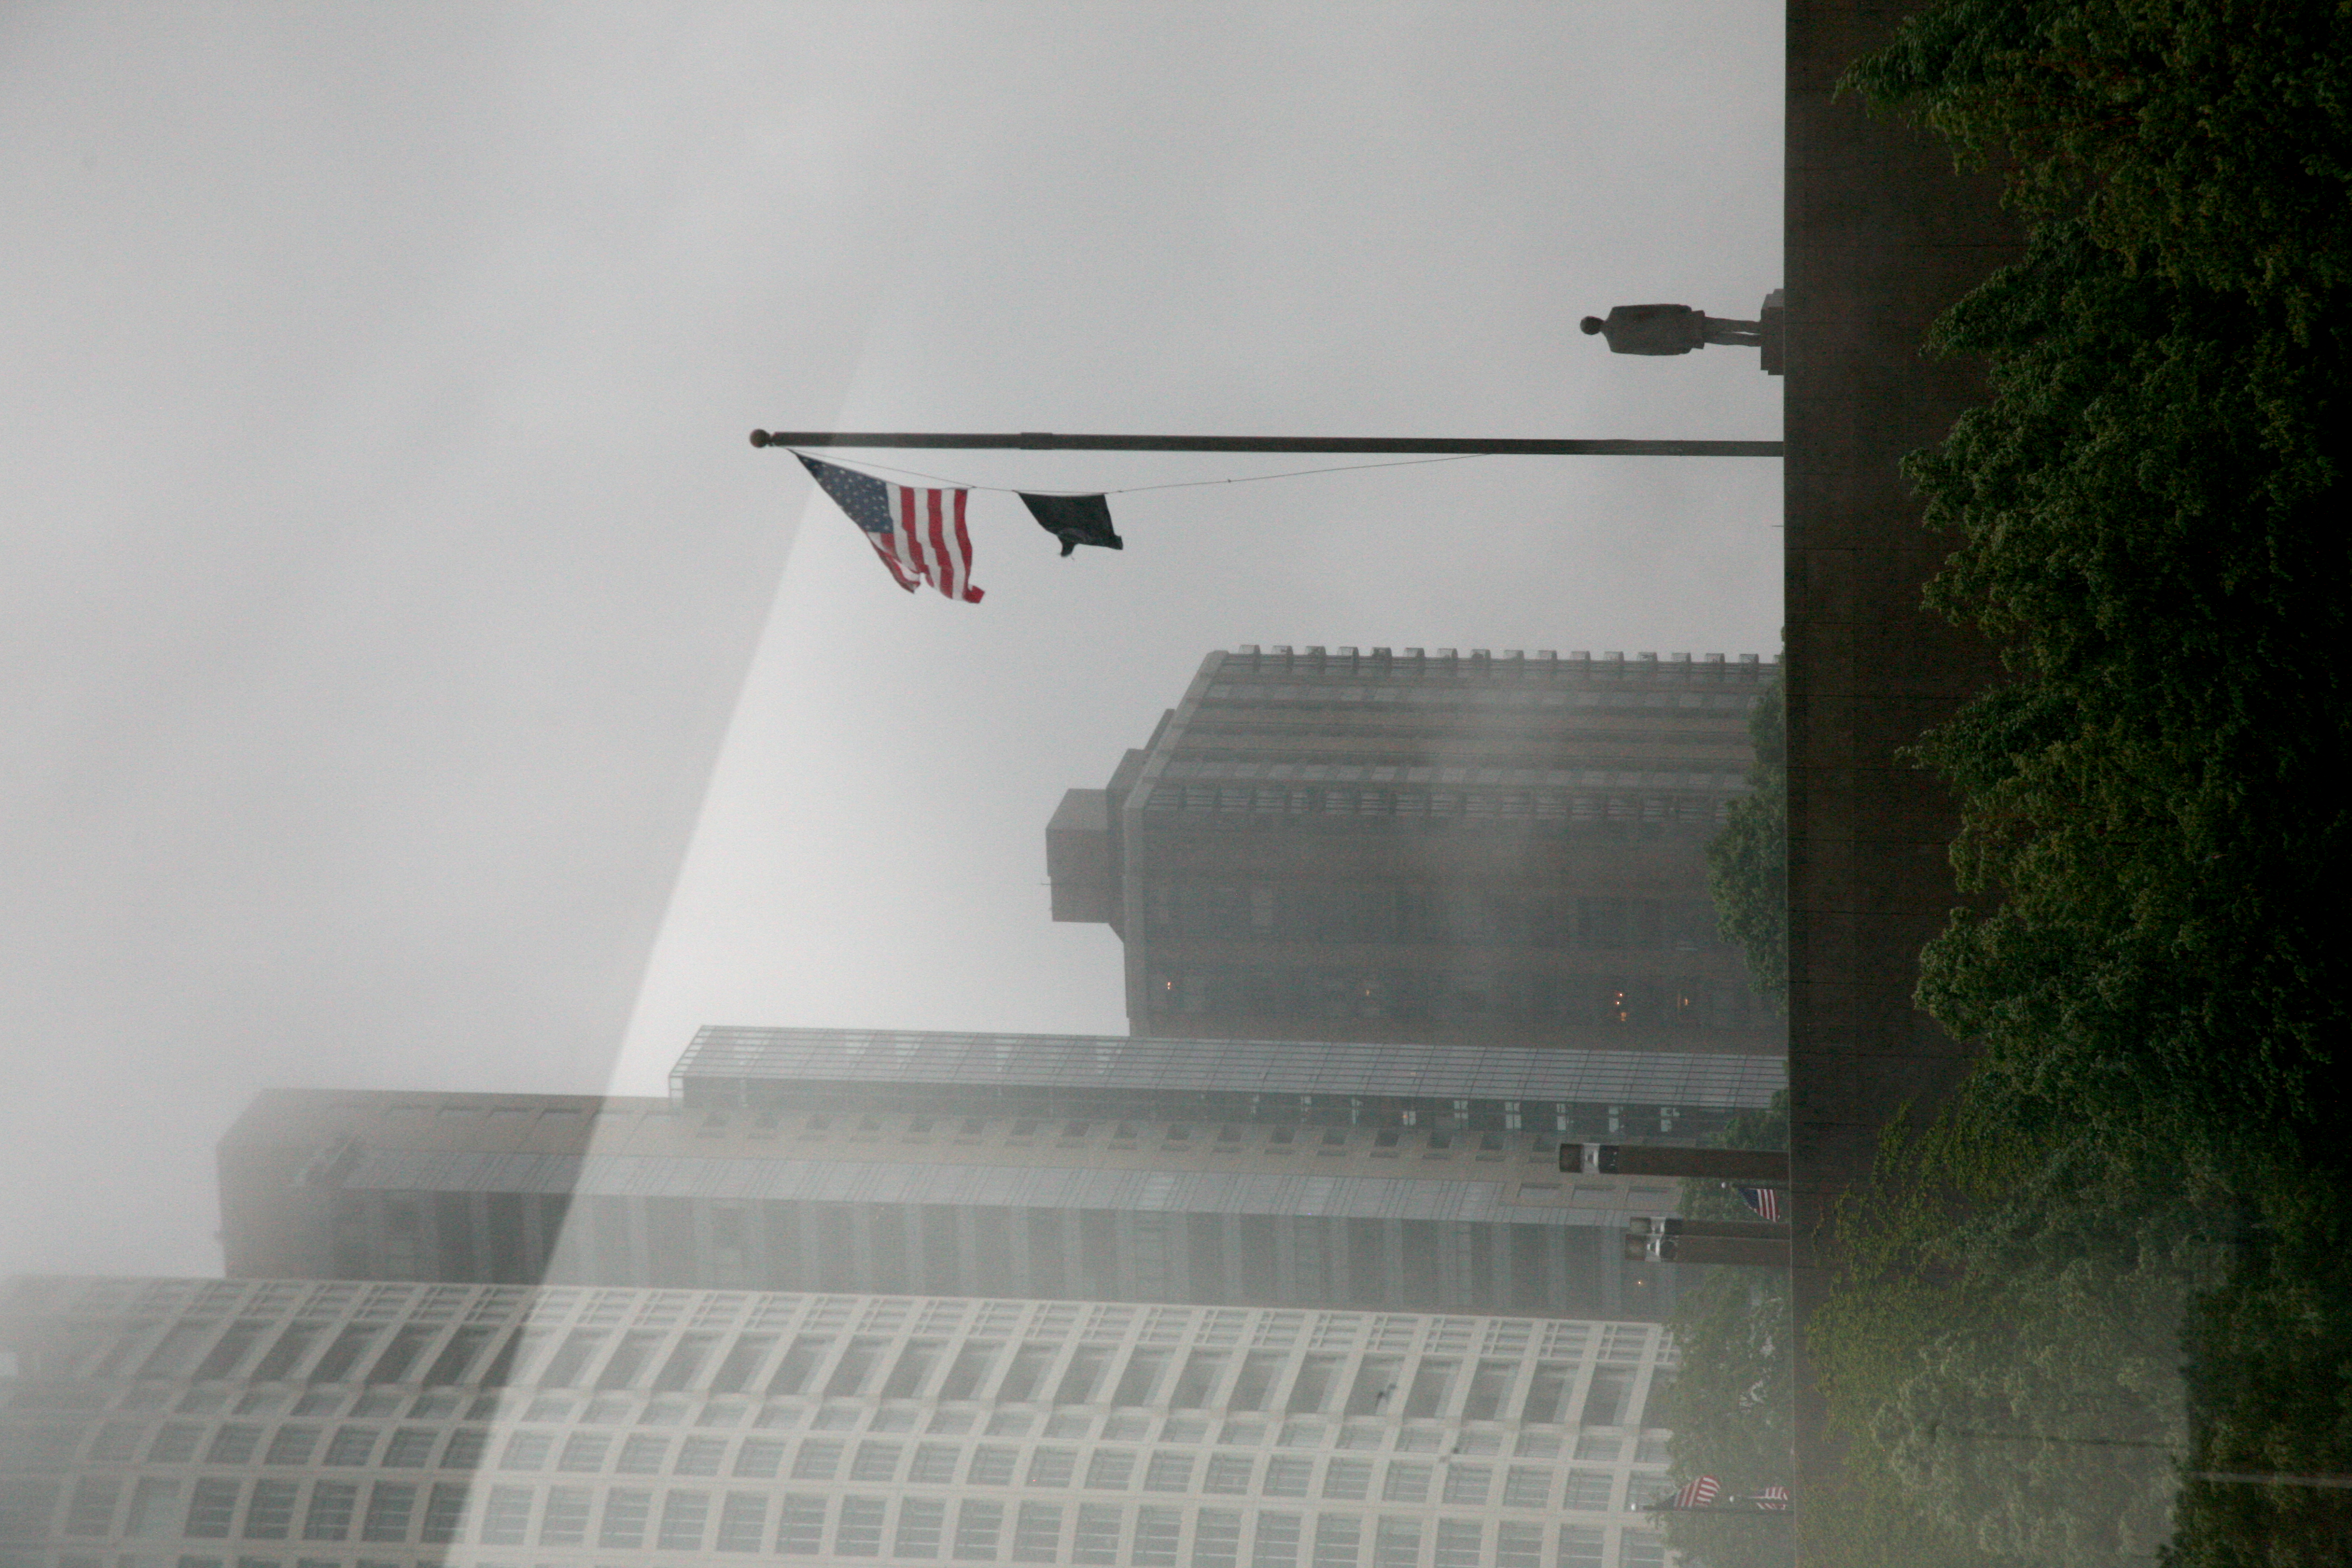
fog, skyline, rain, skyscraper, tower, weather, haze, street light, lighting, tower block, pluie, shape, wisconsin, milwaukee, urban area, atmospheric phenomenon, atmosphere of earth